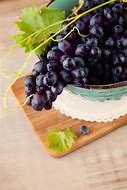
Label: grape